Mizuno Katsushige

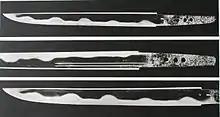
Tantō/Hyūga Masamune, Formerly in possession of Ishida Mitsunari; It was seized by Mizuno Katsunari In Ogaki castle

As the armed confrontations between the Eastern army and the Western army started, Katsunari was tasked in command of Sone castle under the command of Ii clan and Honda clan under Ii Naomasa and Honda Tadakatsu to suppress the enemy in Ogaki. However, as there are detachments of Western army approaching Gifu Castle, were tasked to take their forces to Gifu, while leaving the command of Sone castle to the Katsunari while he also ordered to strengthen the castle defense. On September 13, Shimazu Yoshihiro led his soldiers to besiege Sone Castle and bombarding Sone castle with their artilleries. in response Naomasa and Tadakatsu implored Katsunari to repulse the Shimazu forces why they are leaving. In response, Katsunari goes out with sallying force with his younger brother, Mizuno Tadatane, to defend Sone Castle. Katsunari ordered his artilleries to return fire at the turret of the Shimazu artilleries, then he lead his army storming the Shimazu position and manage to overcome the Shimazu clan's army, causing Yoshihiro to retreat and abandon the siege against Sone castle. After he beat the Shimazu forces, Katsunari returned to Ieyasu to ask permission to participate on the Sekigahara main battle which planned in the next day. Ieyasu instead ordered Katsunari to guard Sone castle and keep an eyes on Ogaki castle which located nearby and being controlled by Western army loyal to Mitsunari.